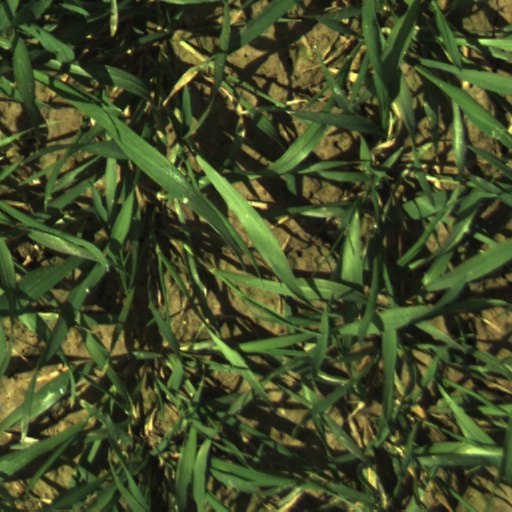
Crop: wheat